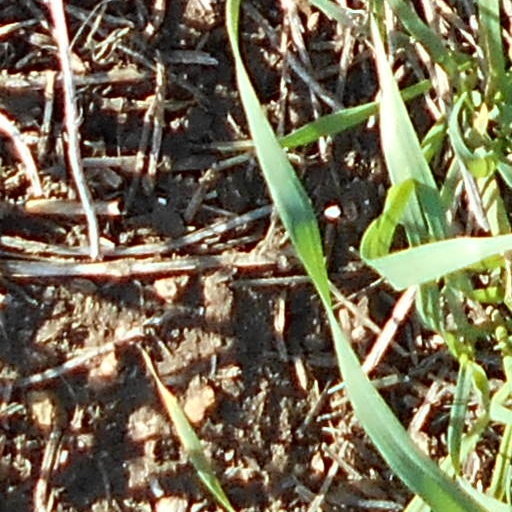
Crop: wheat